Emily Elizabeth Parsons

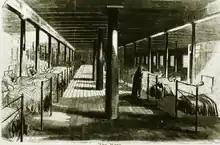
Interior of Red Rover Civil War hospital steamship published in Harper's Weekly

While recuperating, Parsons wrote to Dorothea Dix, superintendent of Union nurses who had actively campaigned for the rights of women to become military nurses, offering her services wherever they might be needed. She also befriended writer and political activist Jessie Benton Fremont, who recommended Parsons to the Western Sanitary Commission at St. Louis, and in January, 1863, Parsons left Massachusetts for St. Louis, Missouri. When she arrived, the city was crowded with sick and wounded soldiers, and available buildings were quickly being converted to hospitals. She was assigned to the Lawson Hospital.